London

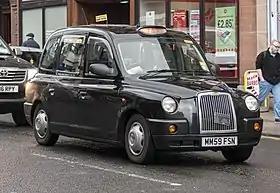
The hackney carriage (black cab) is a common sight on London streets. Black has been its standard colour since the Austin FX3 model in 1948.

London's gross regional product in 2019 was £503 billion, around a quarter of UK GDP. London has five major business districts: the City, Westminster, Canary Wharf, Camden & Islington, and Lambeth & Southwark. One way to get an idea of their relative importance is to look at relative amounts of office space: Greater London had 27 million m of office space in 2001, and the City contains the most space, with 8 million m of office space. London has some of the highest real estate prices in the world.